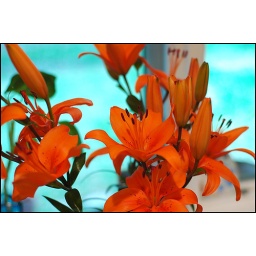
A bouquet of orange tiger lilies in our kitchen, announcing the arrival of Spring.